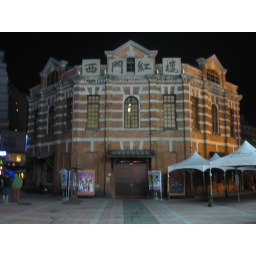
The red house in Ximenji...